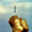
Label: rocket